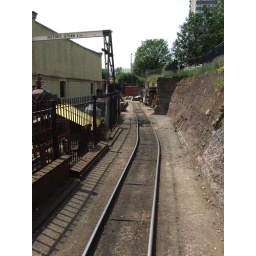
The train is being propelled by a small Lister diesel mechanical 0-4-0 locomotive